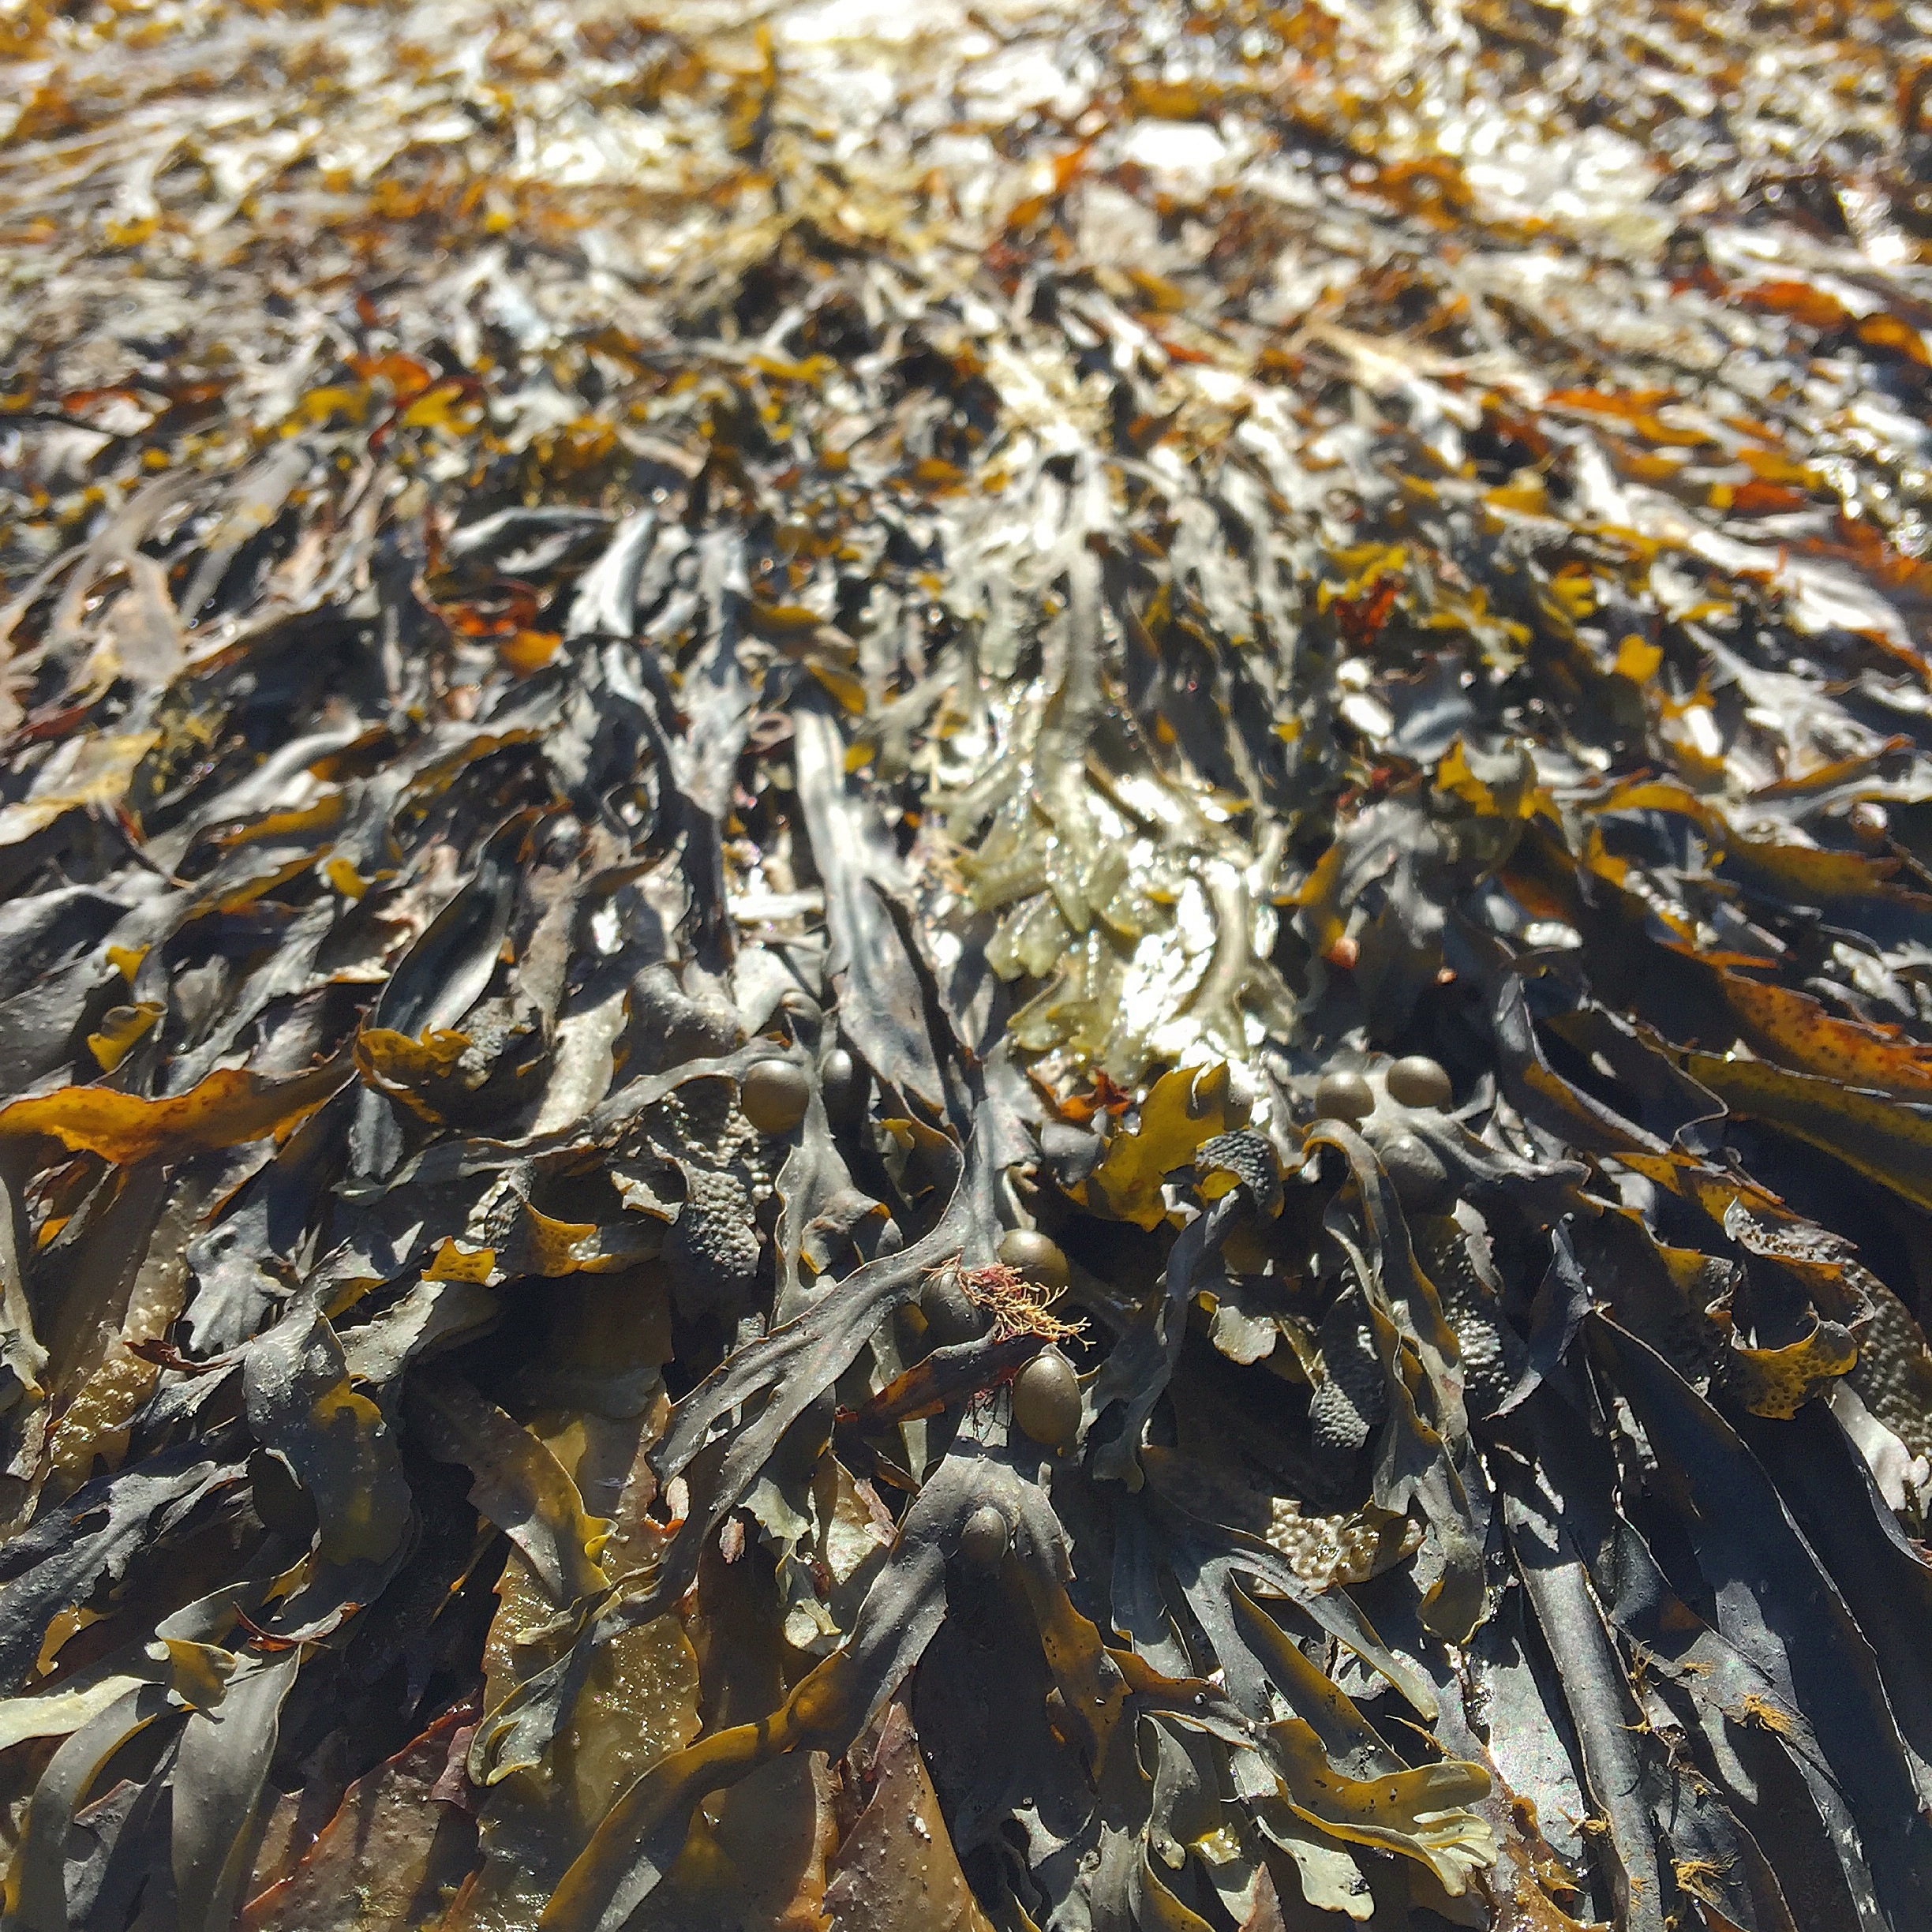
tree, nature, rock, plant, sunlight, leaf, flower, underwater, pattern, green, seaweed, autumn, fresh, aquatic, flora, season, leaves, algae, nutrition, stranded, marine, aground, kelp, iodine